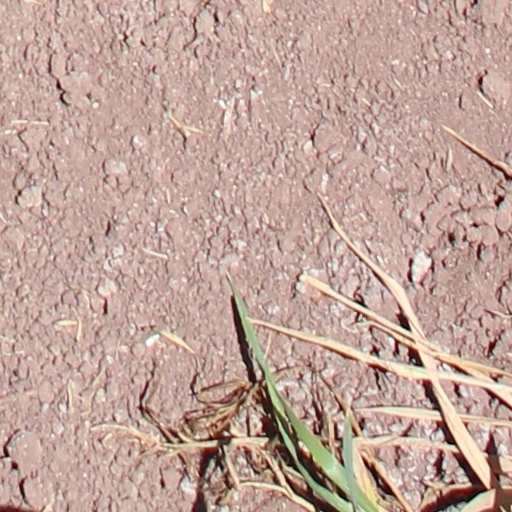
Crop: wheat